Peringia ulvae

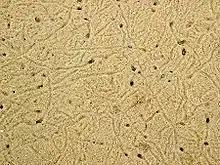
A number of individuals of "Peringia ulvae" on mud

"Peringia ulvae" is a widespread and abundant member of the benthic fauna of estuarine habitats and coastal brackish and salt waters. It is very common in brackish water and saltwater, in estuaries and salt marshes. It is most common in the upper half of the intertidal zone. It tolerates salinity 1.0-3.3 %.